Kristina Shikerova

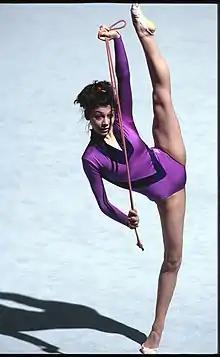
Shikerova competing with rope in 1991

Kristina Shikerova is a retired Bulgarian rhythmic gymnast. She competed as both an individual and group member and won medals at the European Championships and World Championships. She now works as a coach.